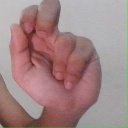
अक्षर: ढ